Kenilworth Road

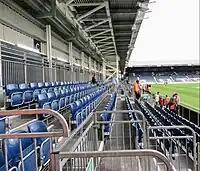
Internal view of the Bobbers Stand following redevelopment

The ground is made up of five stands—opposite the eponymous Kenilworth Stand is the Oak Road End, and to the left is the Main Stand, which is flanked to its right by the David Preece Stand. Opposite them is the Bobbers Stand.